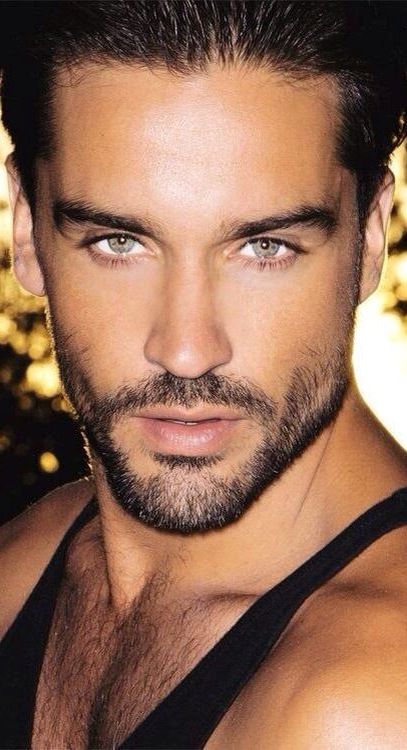
Portrait style: Real Portrait